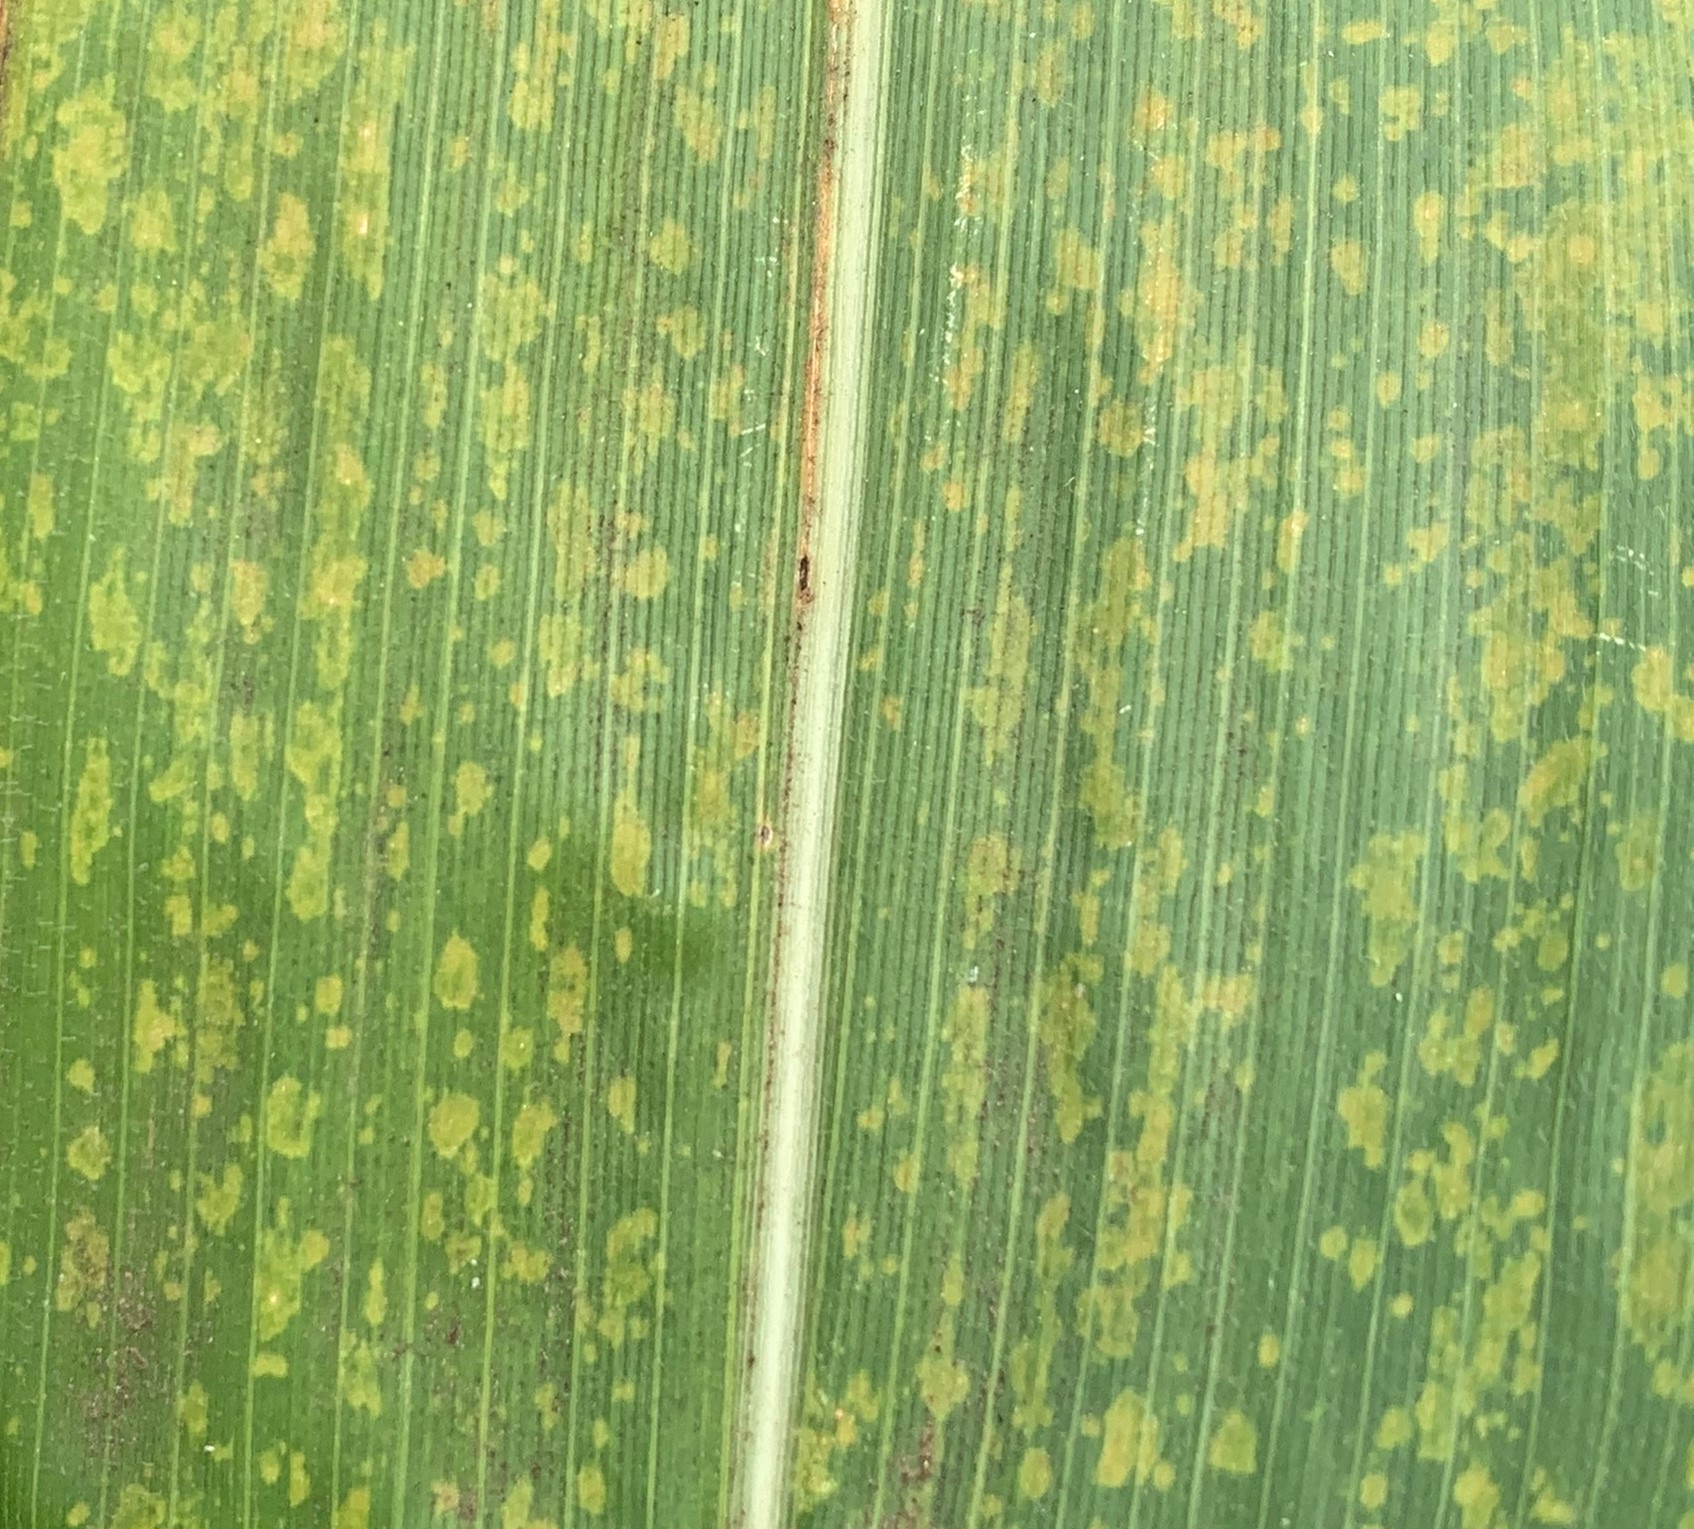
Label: MLN